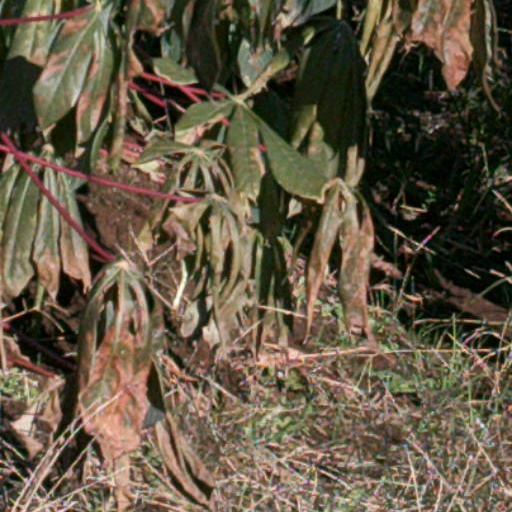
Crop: cassava